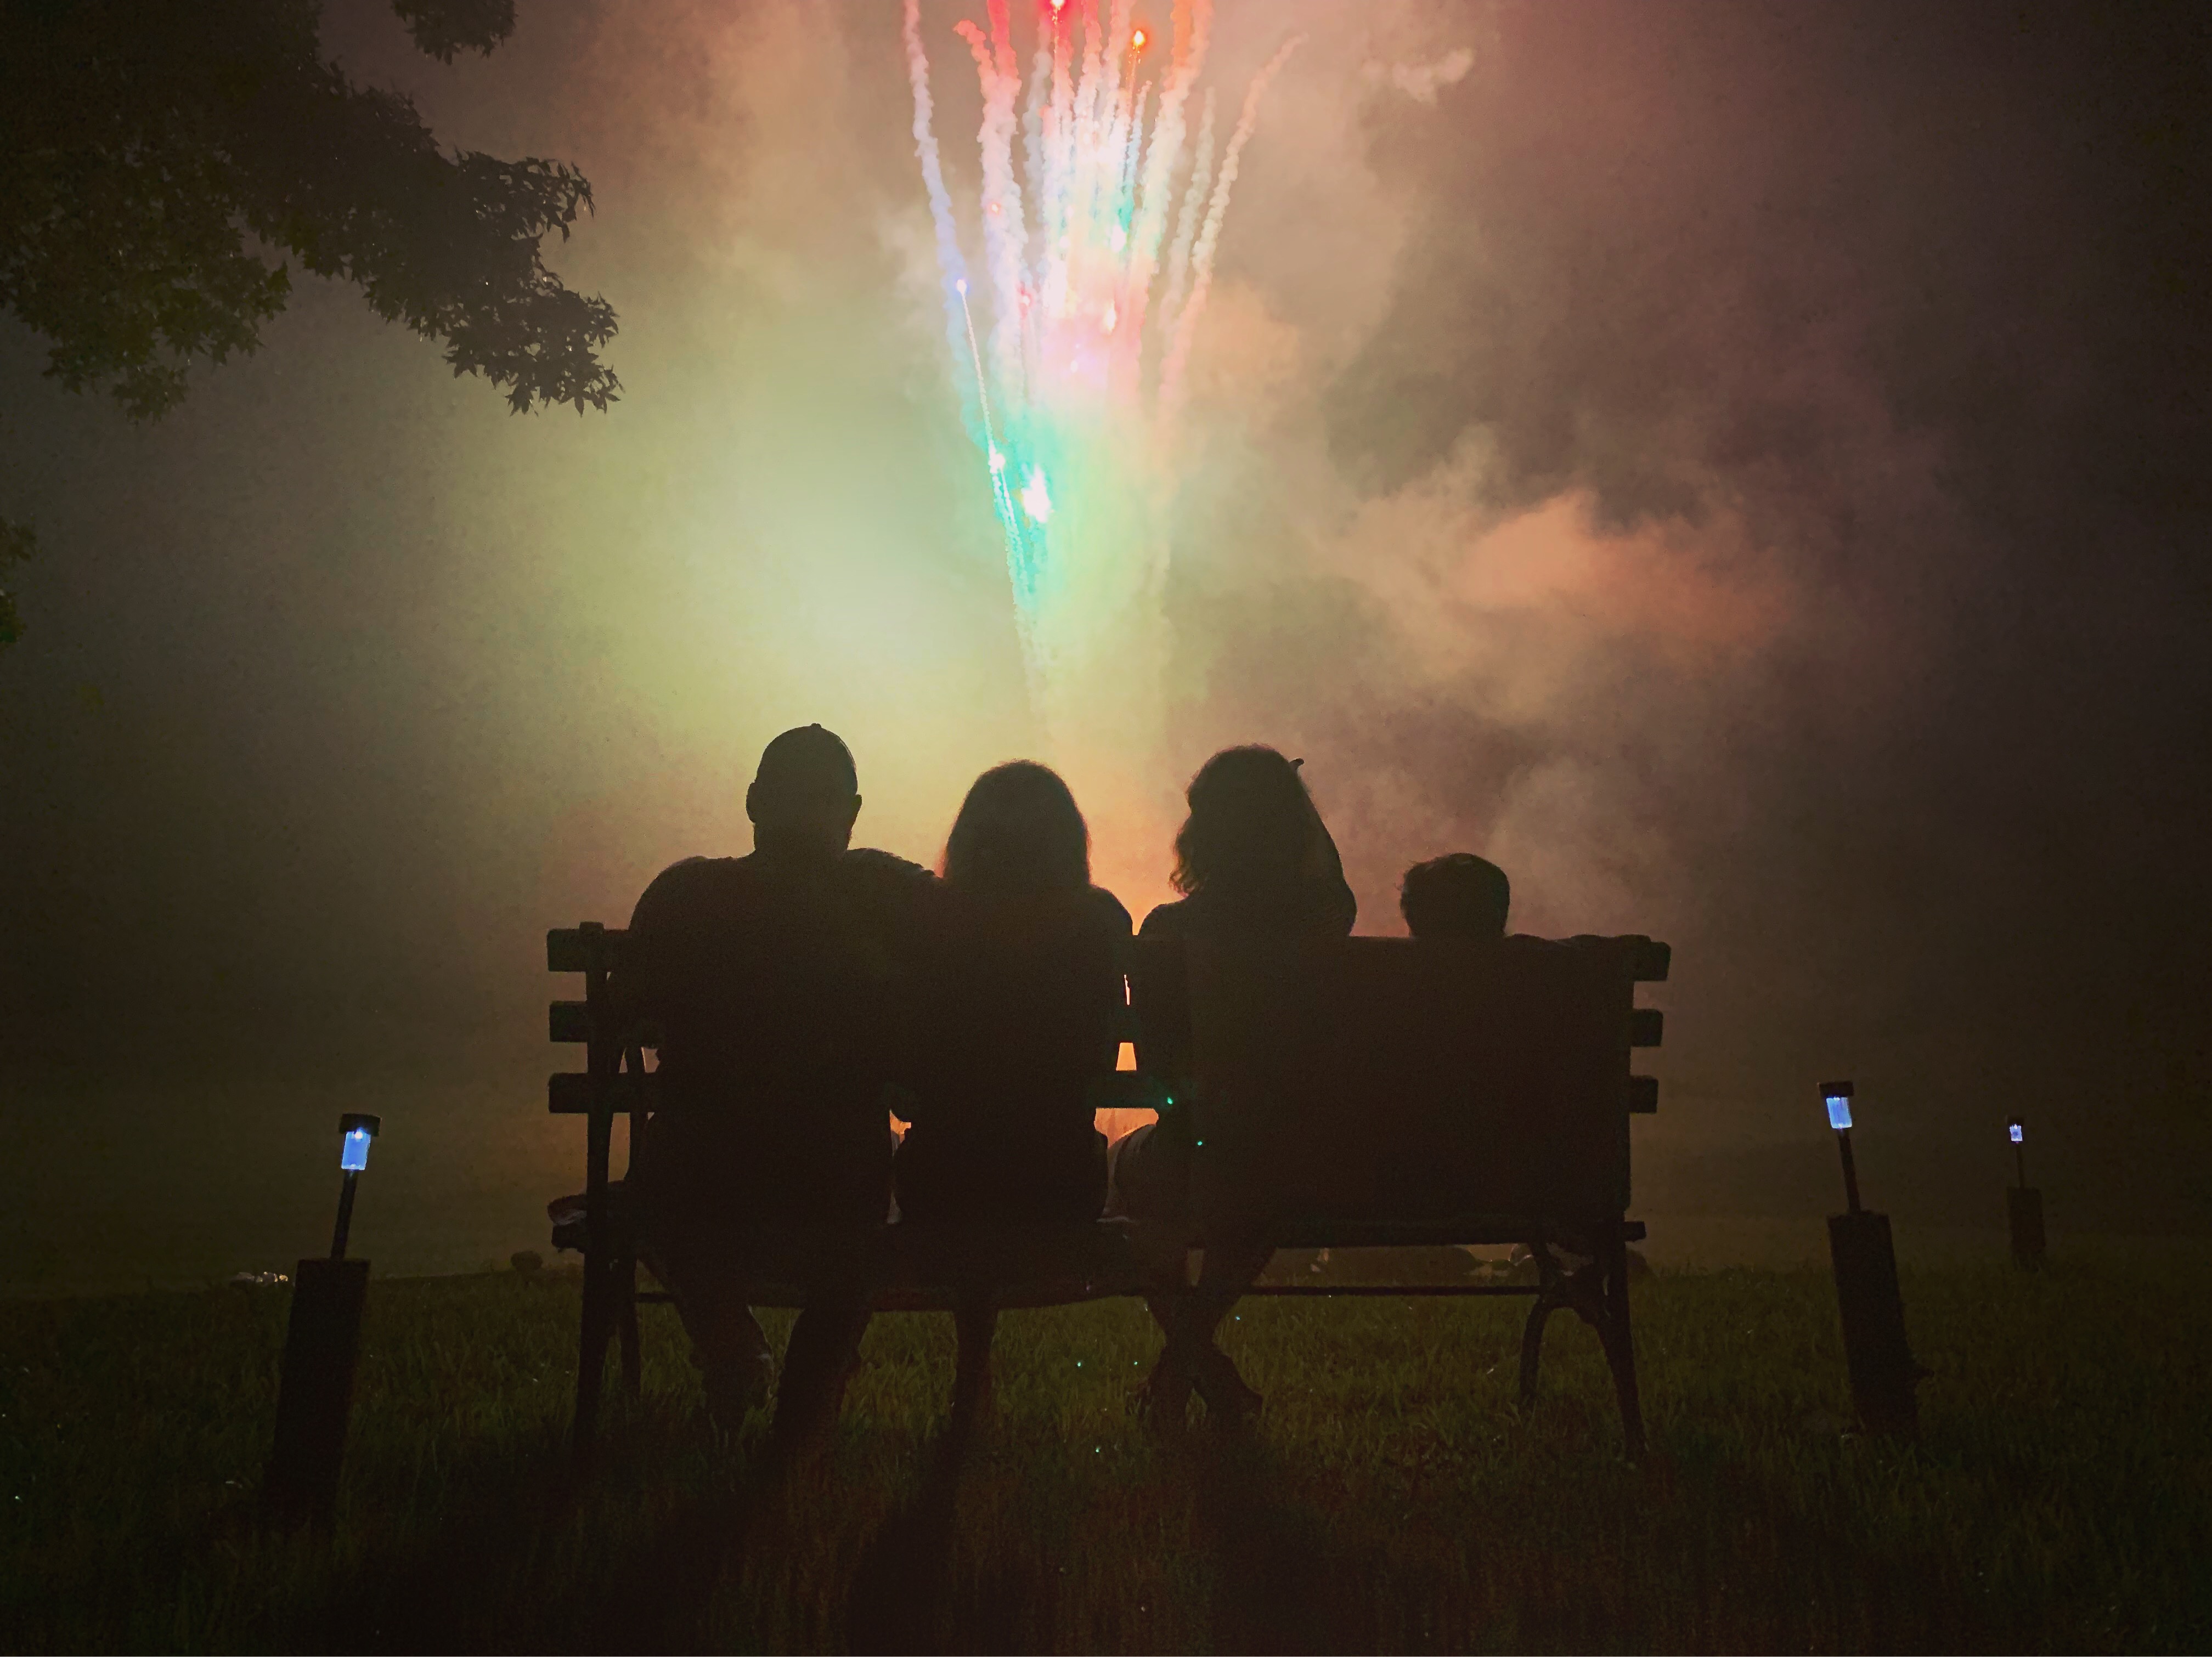
celebration, atmosphere, sky, fireworks, flash photography, cloud, tree, heat, event, midnight, entertainment, fun, happy, darkness, People in nature, horizon, backlighting, lens flare, new year, smoke, landscape, holiday, evening, night, new year's eve, grass, fire, crowd, diwali, shadow, sitting, astronomical object, new years day, sunrise, recreation, sunset, silhouette